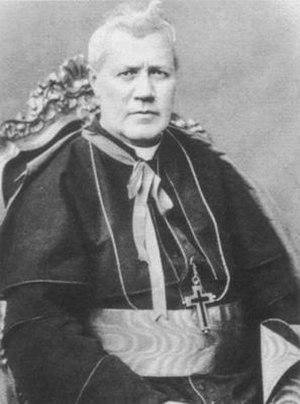
La schola grégorienne, ou schola gregoriana en latin, est un chœur liturgique auprès du diocèse, du monastères ou du centre d'études, exécutant le chant grégorien, de sorte que ce chant historique soit conservé et promu dans la liturgie vivante.
Le Liber Gradualis ou Liber gradualis est le livre de chant complet en grégorien que l'abbaye Saint-Pierre de Solesmes sortit pour la première fois. Envers et contre tout, la publication fut effectuée en 1883.
Inter pastoralis officii sollicitudines est un motu proprio de Pie X publié en 1903 sur la musique liturgique de l'Église catholique, surtout connu aussi par son titre en italien Tra le sollecitudini d'après ses premiers trois termes, ou motu proprio Tra le sollecitudini. Il s'agit de l'un des documents pontificaux les plus importants au regard des chants liturgiques dont le chant grégorien.
Depuis le XIXᵉ siècle, à la suite du mouvement de la restauration du chant grégorien, ce dernier est toujours enseigné non seulement dans les monastères mais aussi auprès de nombreux établissements éducatifs. Si le chant grégorien est de nos jours très apprécié, c'est grâce aux enseignants et chercheurs qui n'hésitèrent ou hésitent pas à l'enseigner au public, et notamment à former les chefs de chœur.